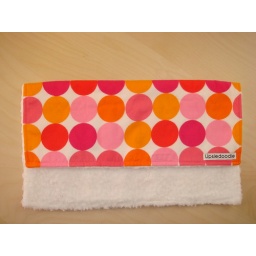
Girl Lovie in dots with white cloud on back